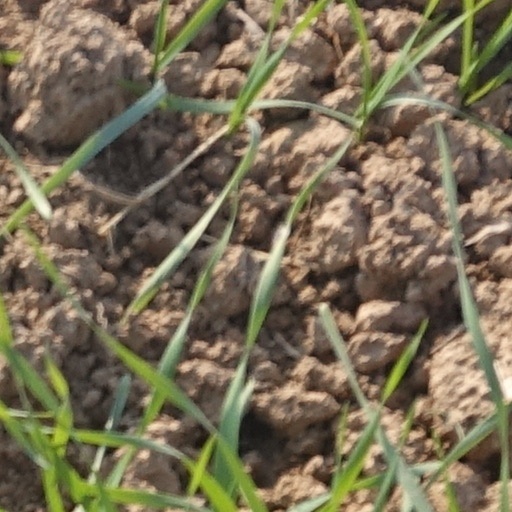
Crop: wheat